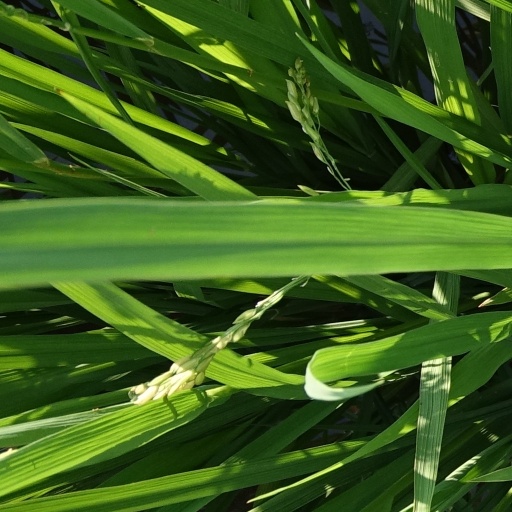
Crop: rice